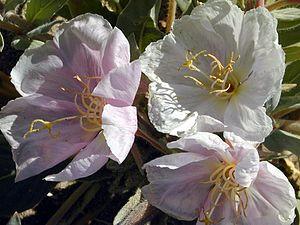
Les dunes de sable d'Eureka Valley sont situées dans la partie sud de la vallée d'Eureka, au nord du comté d'Inyo, dans le parc national de la Vallée de la Mort, dans l'est de la Californie. Bien que couvrant une superficie de seulement 8 km ², les dunes s'élèvent à environ 207 m au-dessus du fond de la vallée environnante, ce qui en fait l'un des plus hauts champs de dunes en Amérique du Nord. Elles sont également classés comme dunes de sables chantantes, l'une des quarante seulement dans le monde.